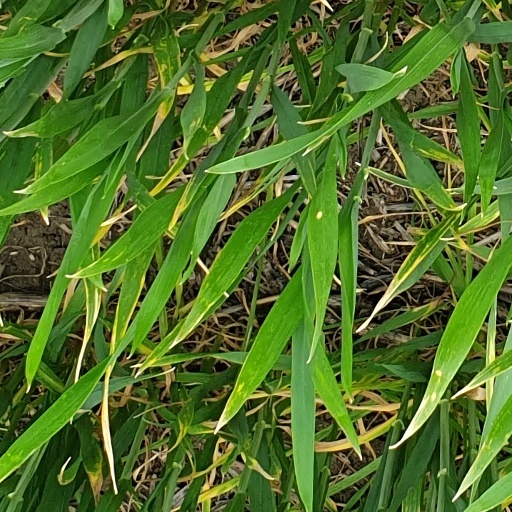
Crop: wheat